New York Fashion Week

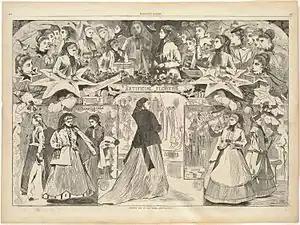
Opening Day for a fashion show in New York, seen in Harper's Bazaar in 1868.

The first New York Fashion Week was created in 1943 by Eleanor Lambert, press director of the American fashion industry's first promotional organization, the New York Dress Institute.